Paramaribo

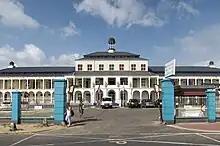
Sint Vincentius Hospital in Paramaribo

Administratively, Paramaribo forms its own district in Suriname. The resorts of Paramaribo district therefore correspond to boroughs of the city. There are twelve resorts in the Paramaribo district: